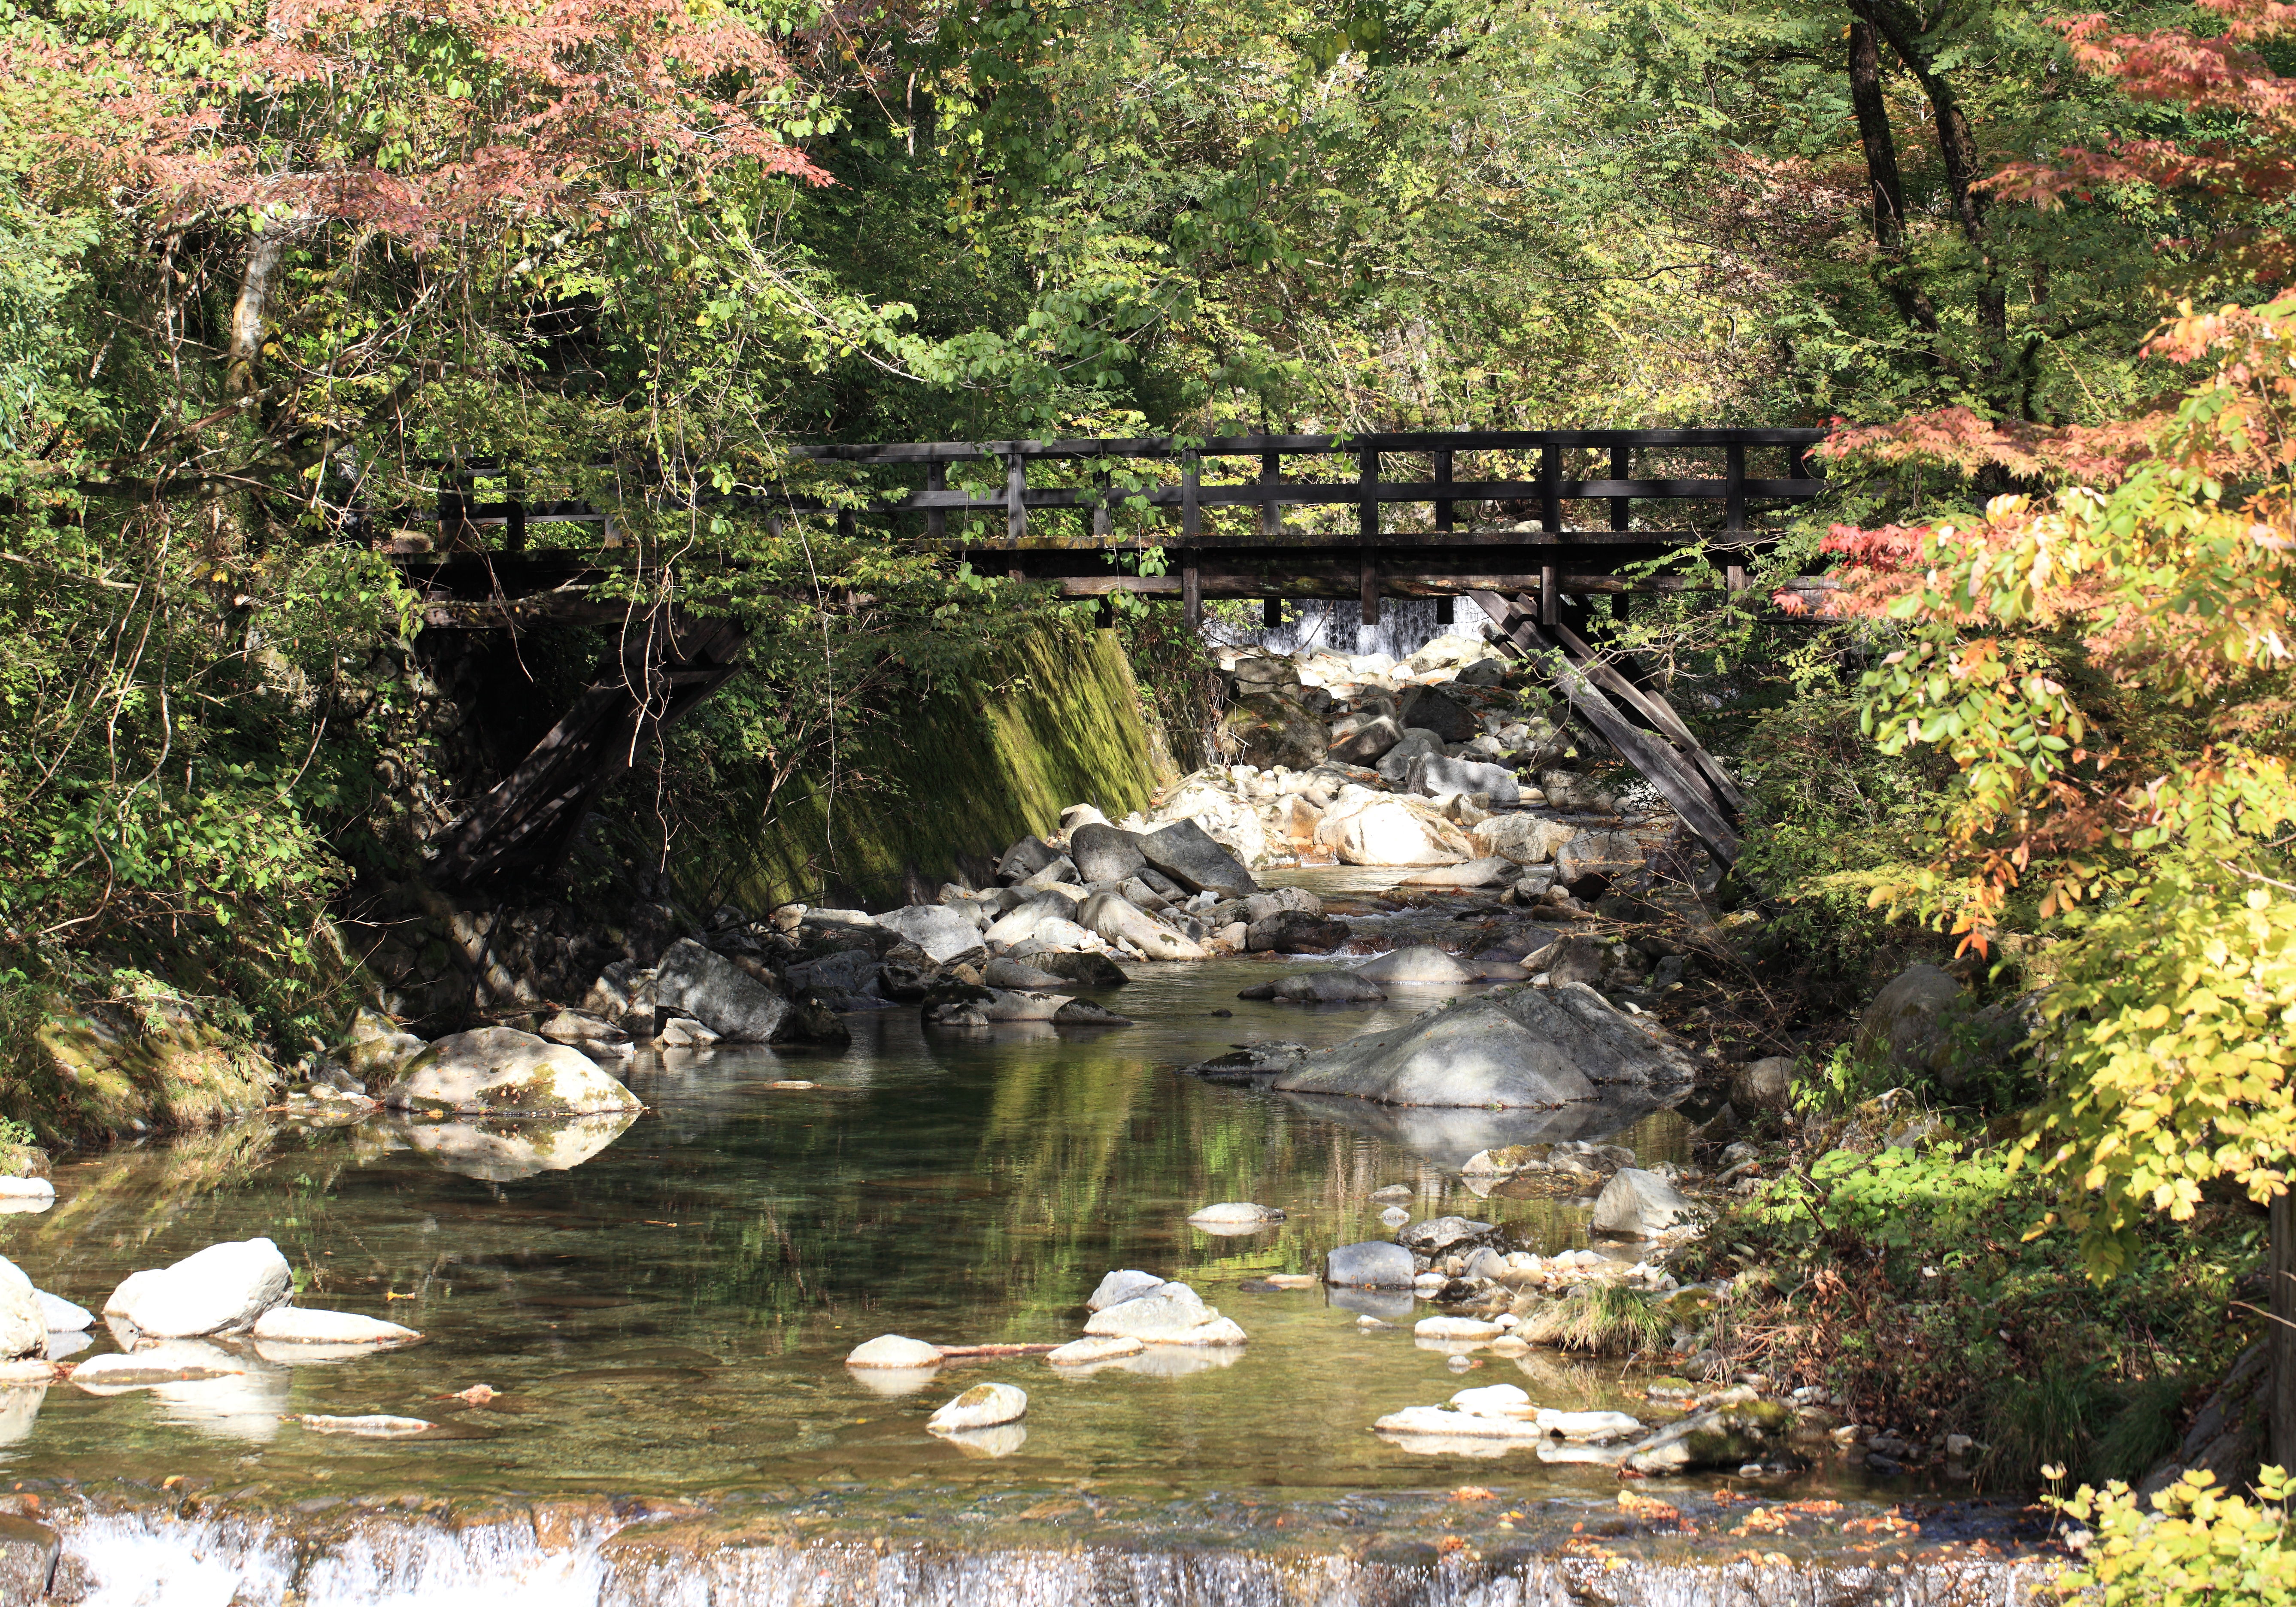
wilderness, bridge, flower, river, pond, stream, high, autumn, garden, body of water, cool image, shrine, tochigi, 5d, hires, woodland, i, markii, water feature, watercourse, hi, res, resolution, kanuma, furuminejinja, kohohen